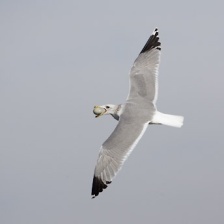
Species: CALIFORNIA GULL
Scientific name: LARUS CALIFORNICUS